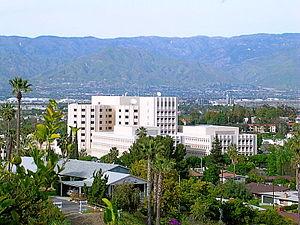
Le centre médical universitaire de Loma Linda est un hôpital universitaire adventiste sur le campus de l'université de Loma Linda à Loma Linda en Californie. Il est renommé mondialement pour ses interventions chirurgicales en protonthérapie et transplantation cardiaque infantile.
Le système médical adventiste regroupe les établissements médicaux gérés par le mouvement protestant de l'Église adventiste du septième jour. Il se compose d'environ 170 hôpitaux et sanitariums, 430 cliniques et dispensaires, ainsi que 160 orphelinats, maisons de retraite et écoles d’infirmiers. Ses prémices remontent à la fondation de l'Église adventiste du septième jour sous l'impulsion d’Ellen White et de John Harvey Kellogg.
L'Église adventiste du septième jour est une « dénomination » chrétienne née d'un mouvement de « réveil ».
L'université de Loma Linda est une université de l'Église adventiste du septième jour, située à Loma Linda en Californie aux États-Unis. C'est l'université la plus importante dans le monde du système d'éducation adventiste en ce qui concerne les études médicales.